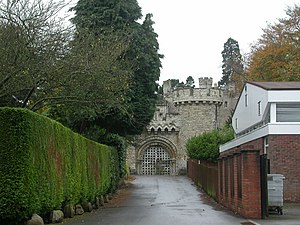
Borge og slotte i England / Wiltshire
Denne liste over borge og slotte i England er ikke en liste over alle bygninger og steder, hvor ordet ”castle” indgår i navnet eller en liste over bygninger, som er en borg i middelalderlig henseende. Det er heller ikke en liste over alle borge og slotte, der nogensinde er bygget i England: Mange er forsvundet sporløst, men er hovedsageligt en liste over bygninger og ruiner. De bygninger, som er bevaret, er alle blevet ændret i løbet af historien.